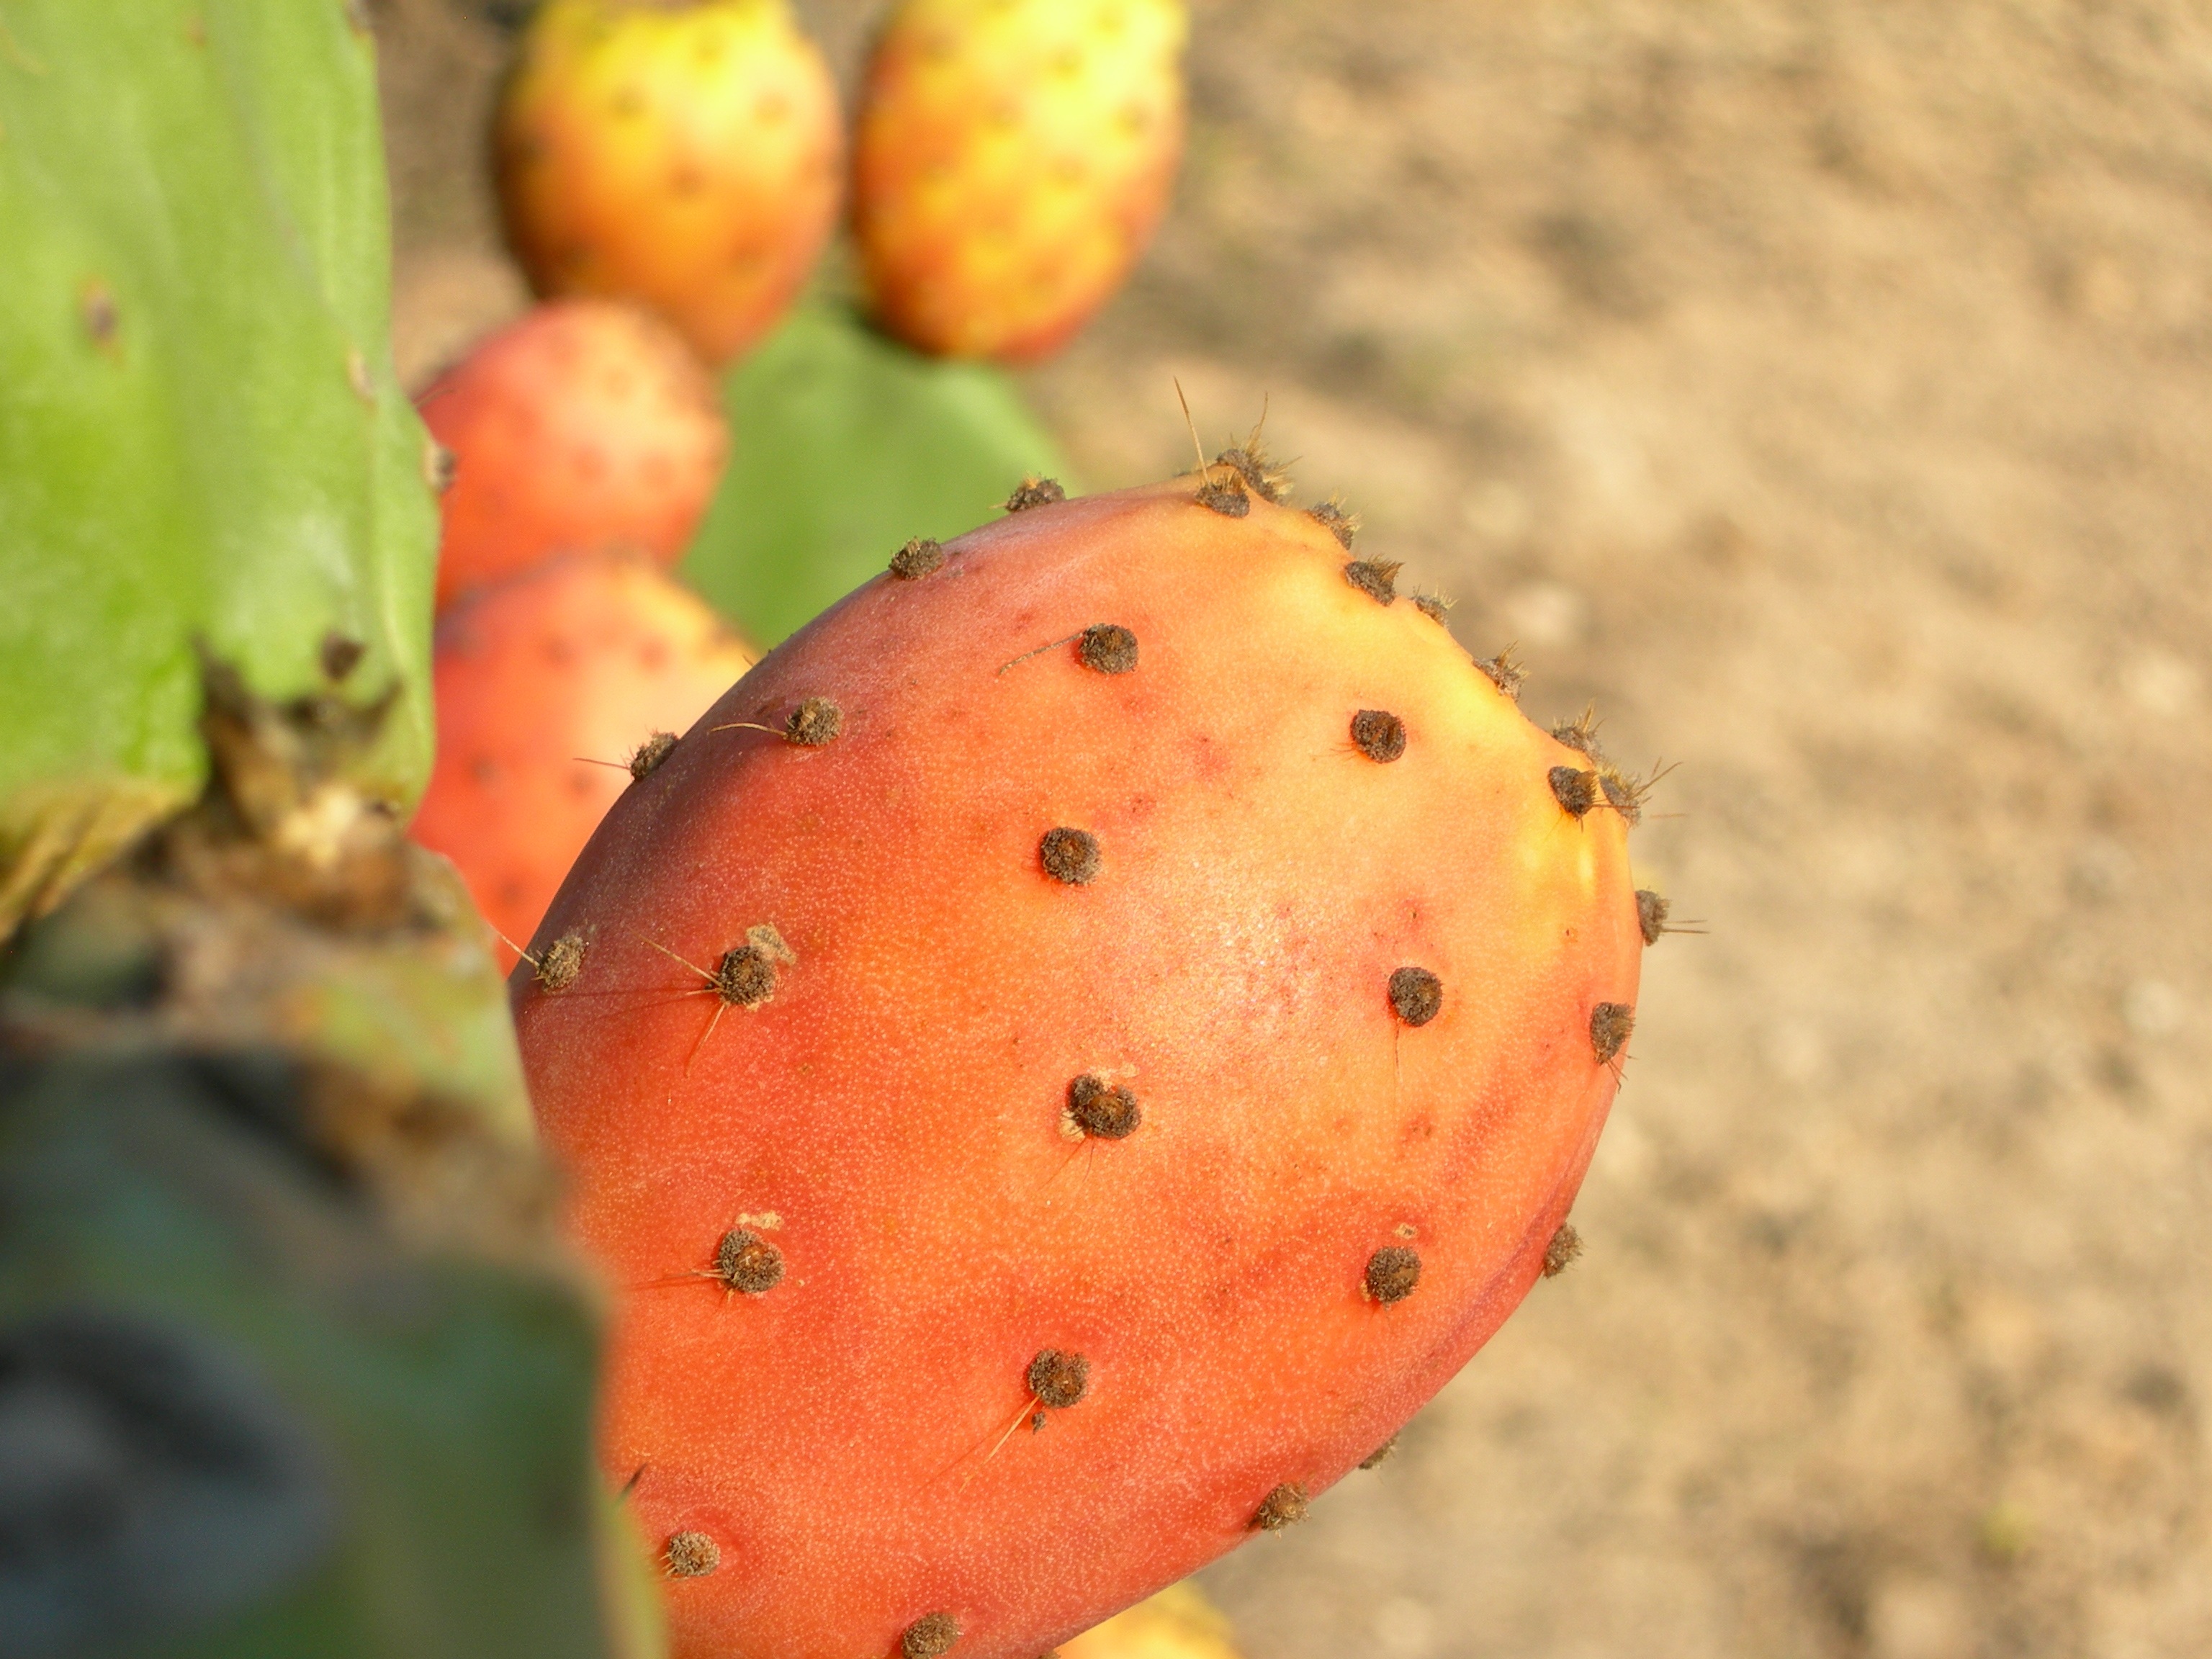
nature, cactus, sharp, plant, fruit, leaf, desert, flower, food, produce, botany, flora, vegetation, mallorca, caryophyllales, spines, macro photography, spiked, thorny, flowering plant, prickly pear, land plant, thorns spines and prickles, nopal, barbary fig